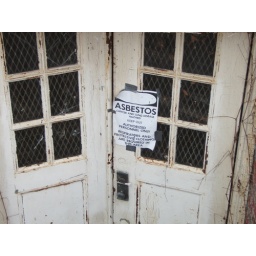
Asbestos warning on the basement-level back door of the small brick building in Kingdom Hall, MO